The Prince and the Pauper

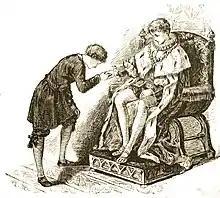
The "pauper" and Prince Edward as imagined in 1882.

The Prince and the Pauper is a novel by American author Mark Twain. It was first published in 1881 in Canada, before its 1882 publication in the United States. The novel represents Twain's first attempt at historical fiction. The plot concerns the accession of nine-year-old Edward VI of England in 1547 and his interactions with look-alike Tom Canty, a London pauper who lives with his abusive, alcoholic father.